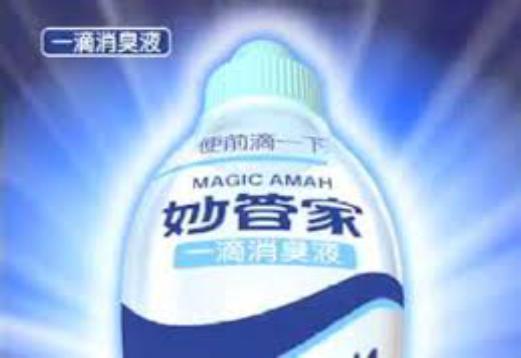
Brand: magicamah
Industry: Necessities